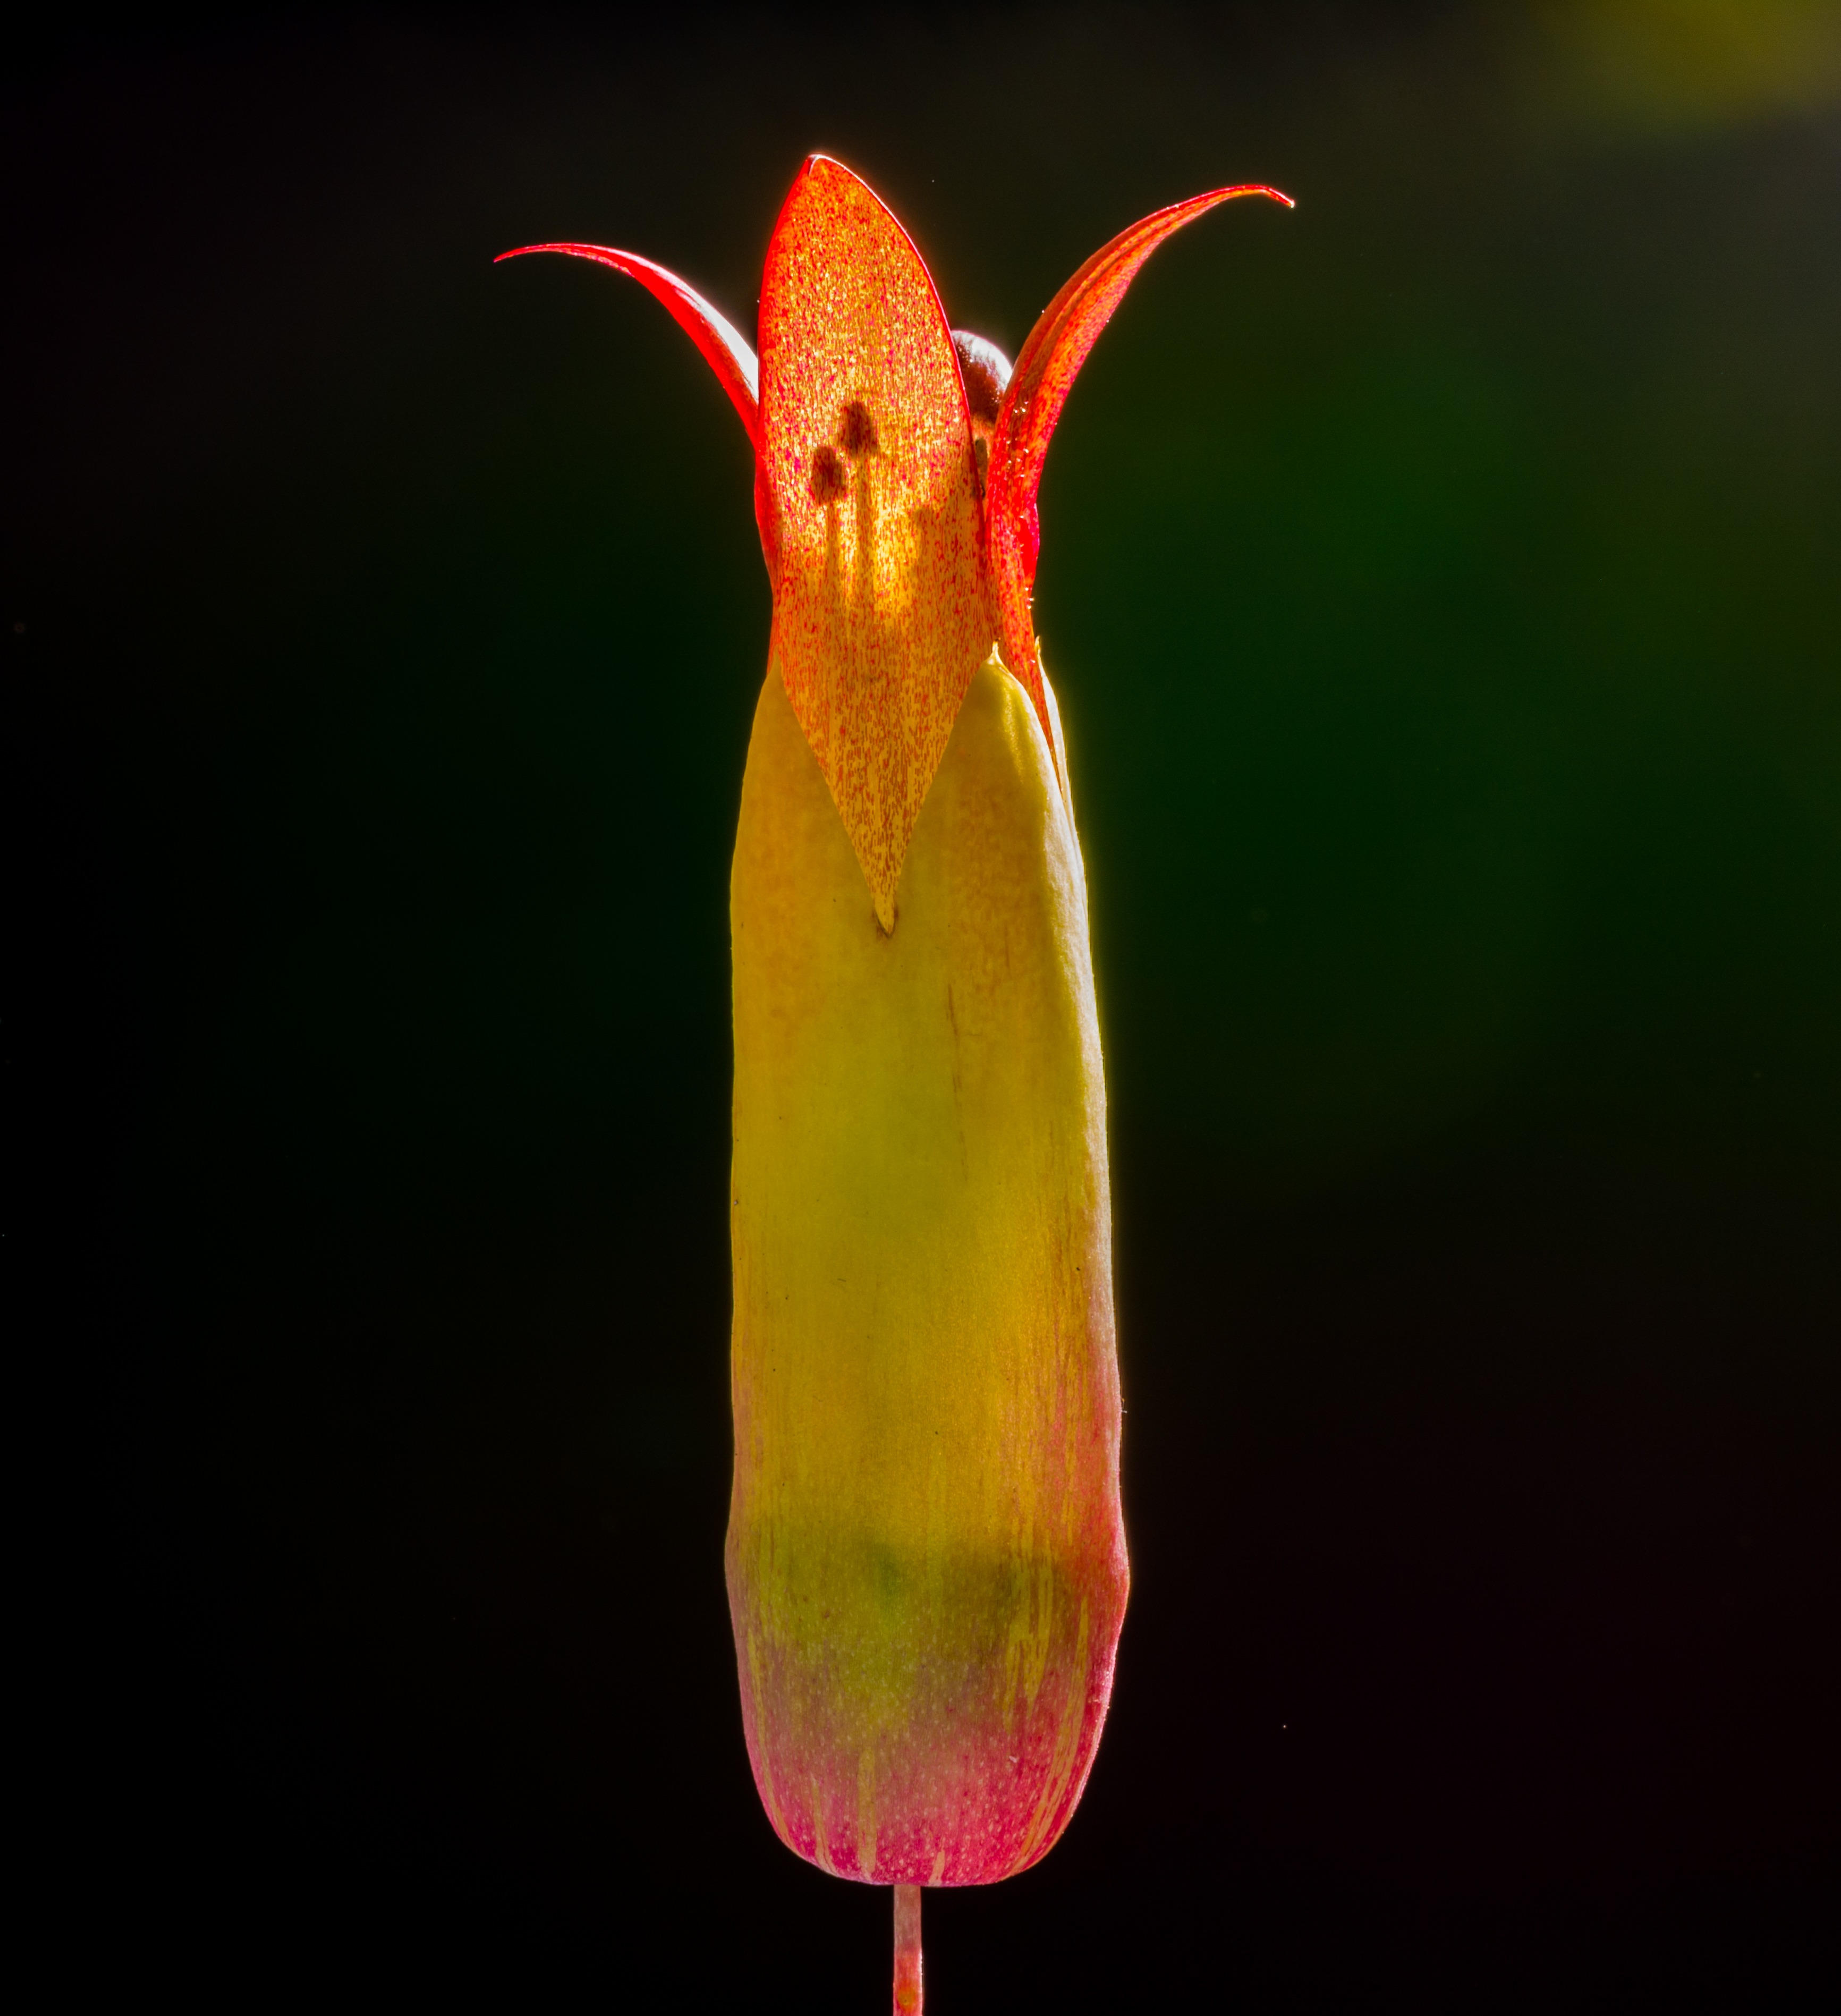
blossom, plant, flower, petal, bloom, orange, red, hummingbird, yellow, close, close up, macro photography, crassulaceae, stonecrop family, goethe plant, kalanchoe pinnata